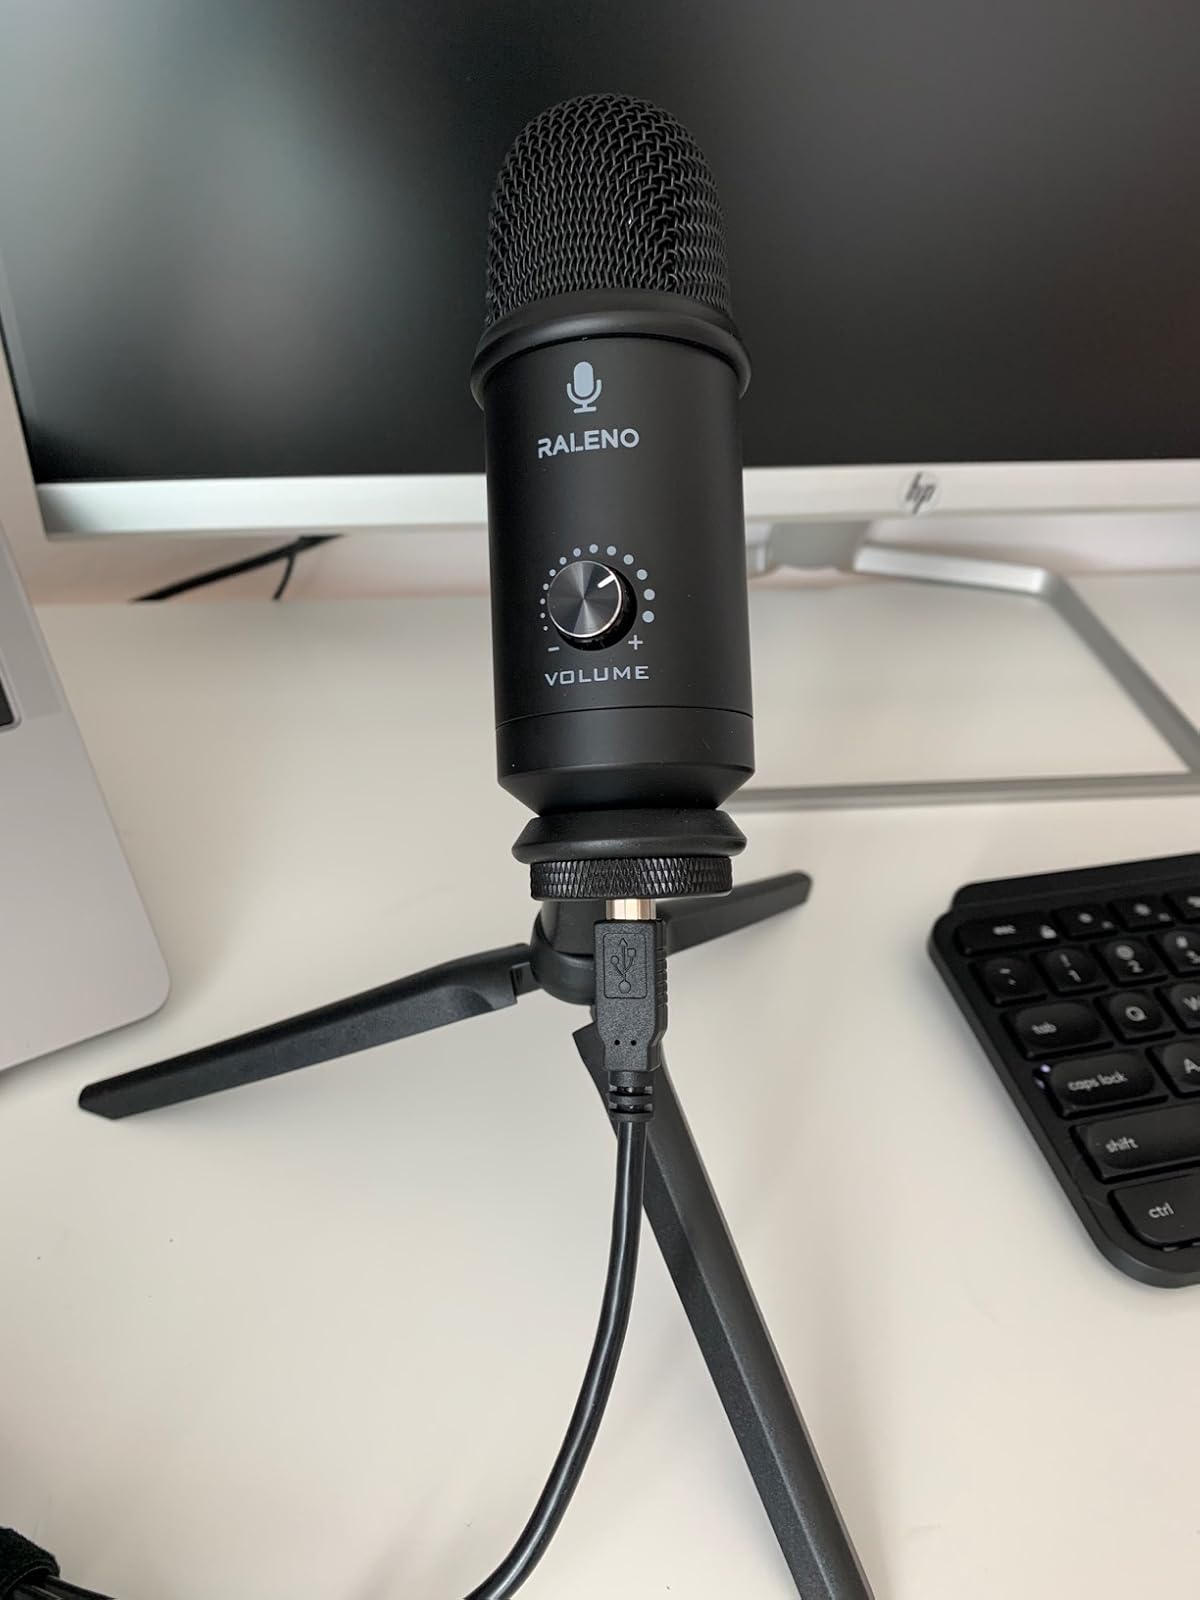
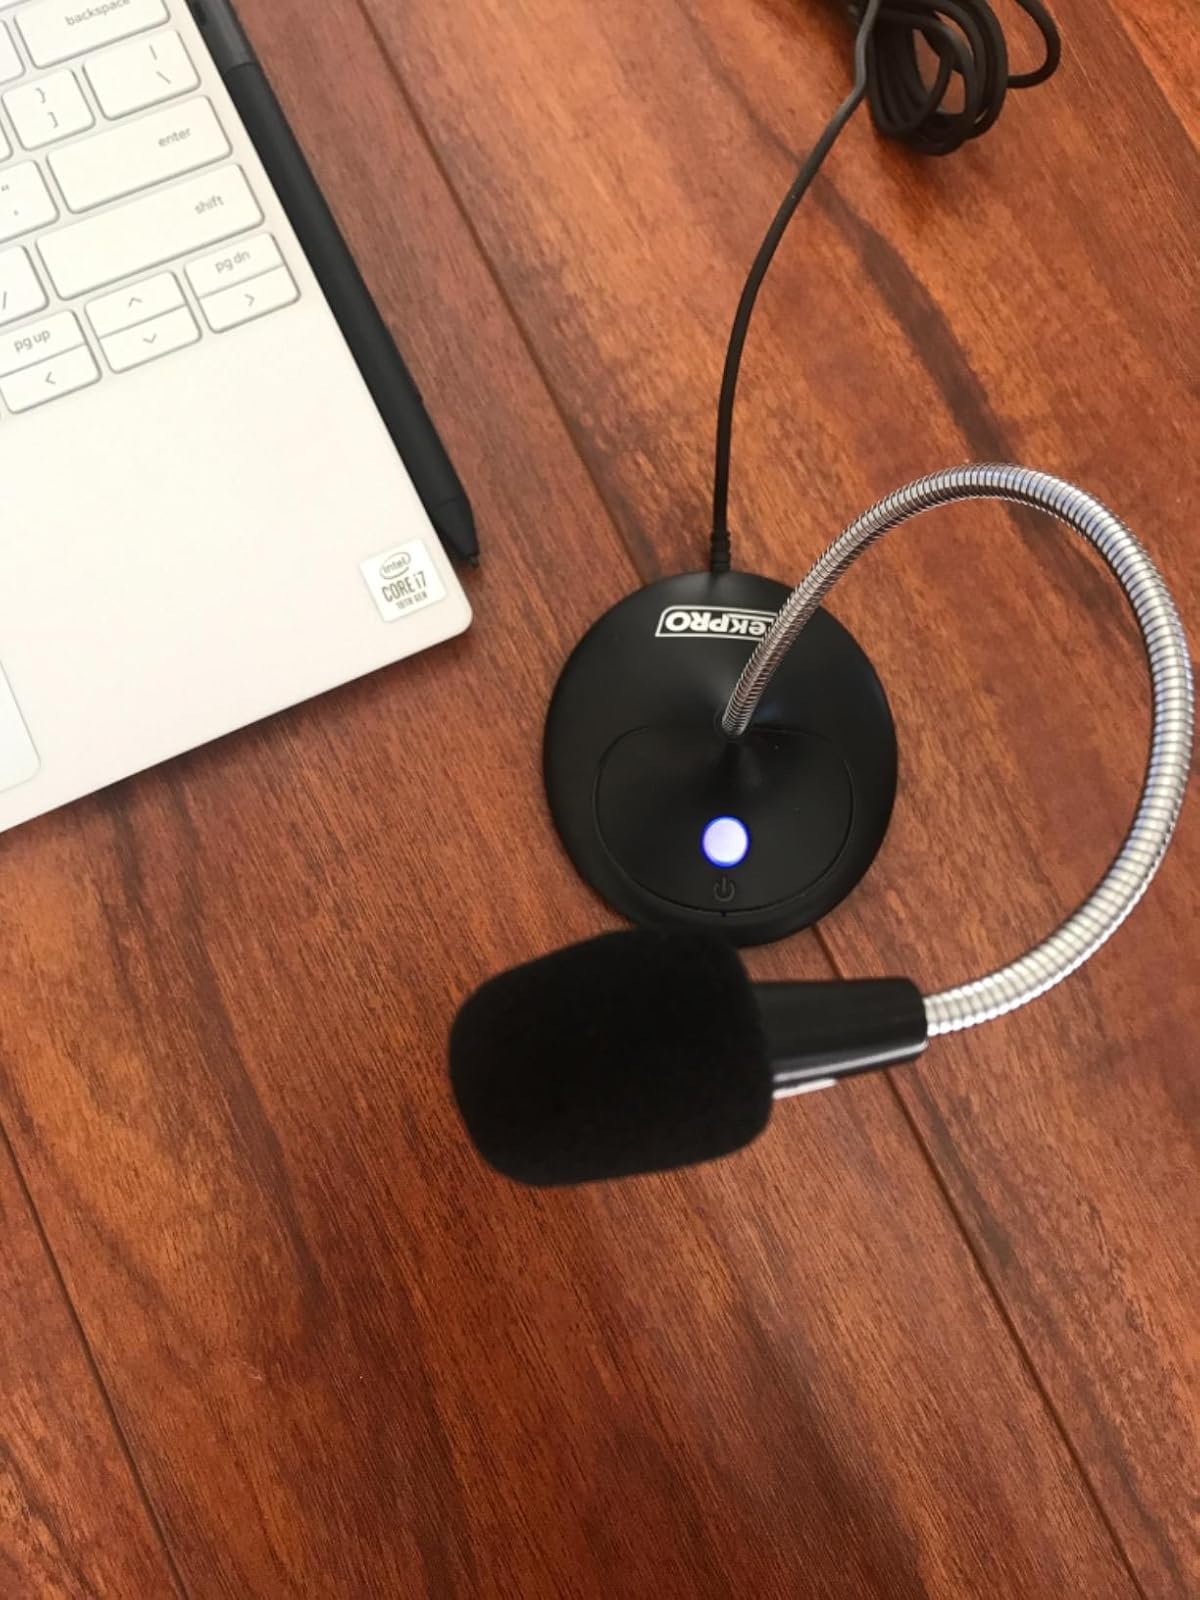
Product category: microphone
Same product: no